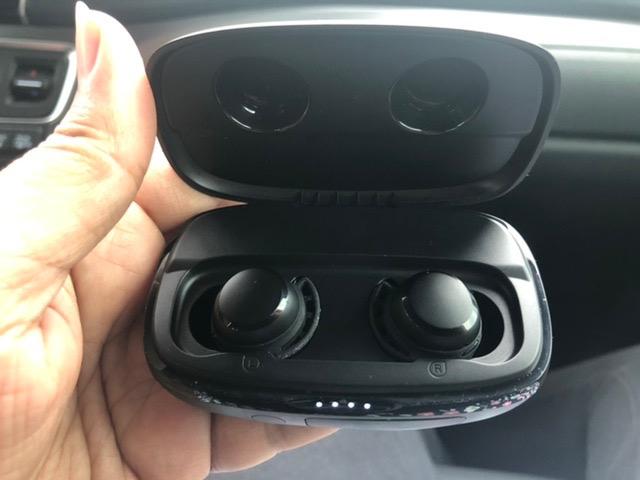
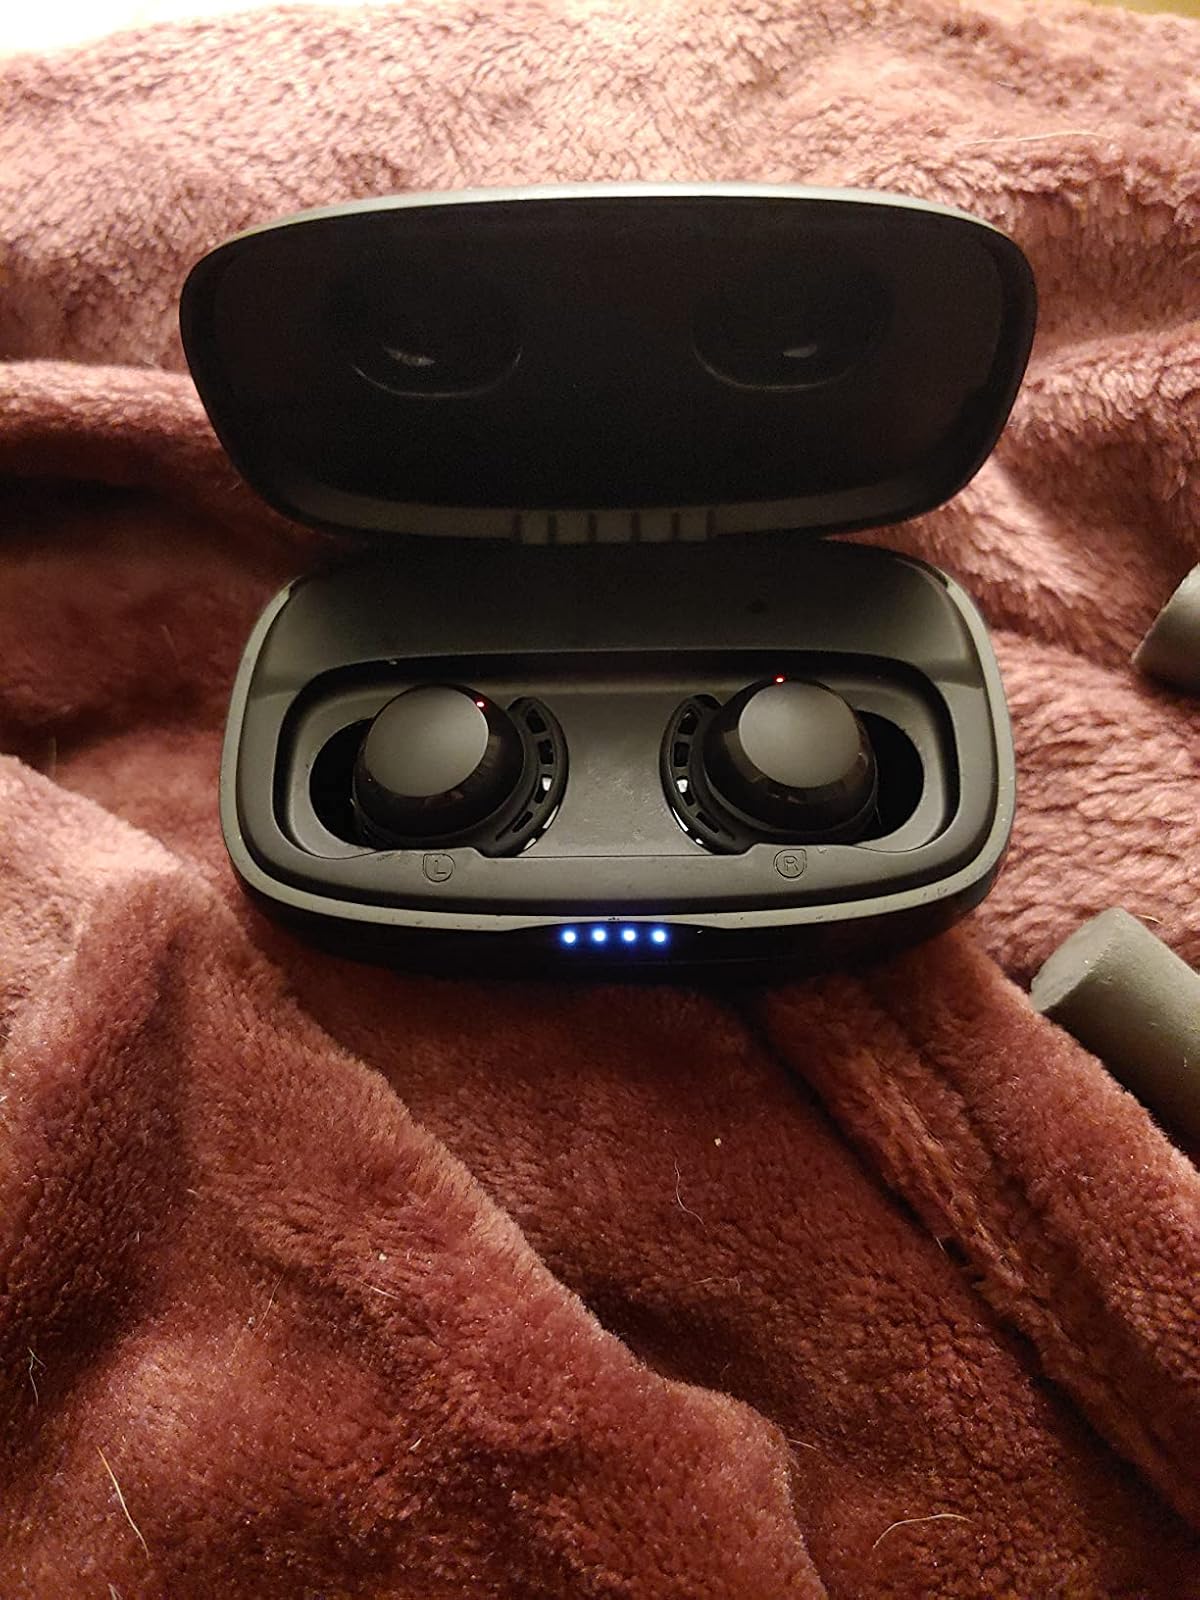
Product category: earbuds
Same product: yes